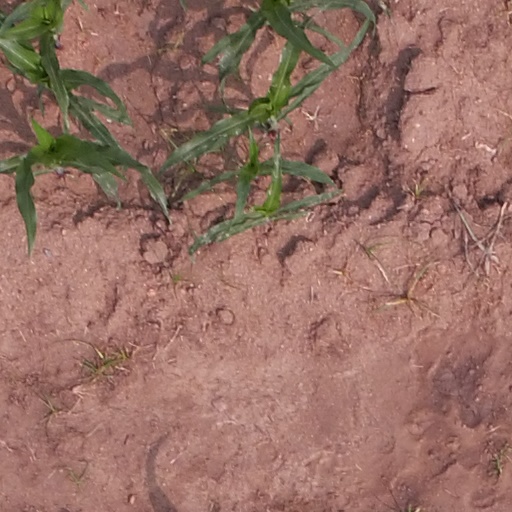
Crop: maize; corn